Walter Payton Award

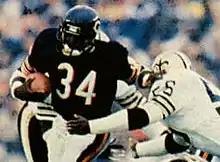
The award was named to honor college and NFL star Walter Payton

This is a list of the colleges and universities who have had a player win a Walter Payton Award. Among the many schools in the division, only nine have claimed more than one award, and only seven have had more than one player win the award. Eastern Washington has had four players win the award, Villanova has had three players win the award, and five have had two players win: Colgate, Georgia Southern, Idaho, New Hampshire, and Eastern Illinois. Two players have won the award twice, with both being the only players from their institutions to win. In 2009, Armanti Edwards from Appalachian State became the first to receive the award twice, followed in 2017 by Jeremiah Briscoe from Sam Houston State. In 2019, Trey Lance of North Dakota State was the first freshman to receive the award.